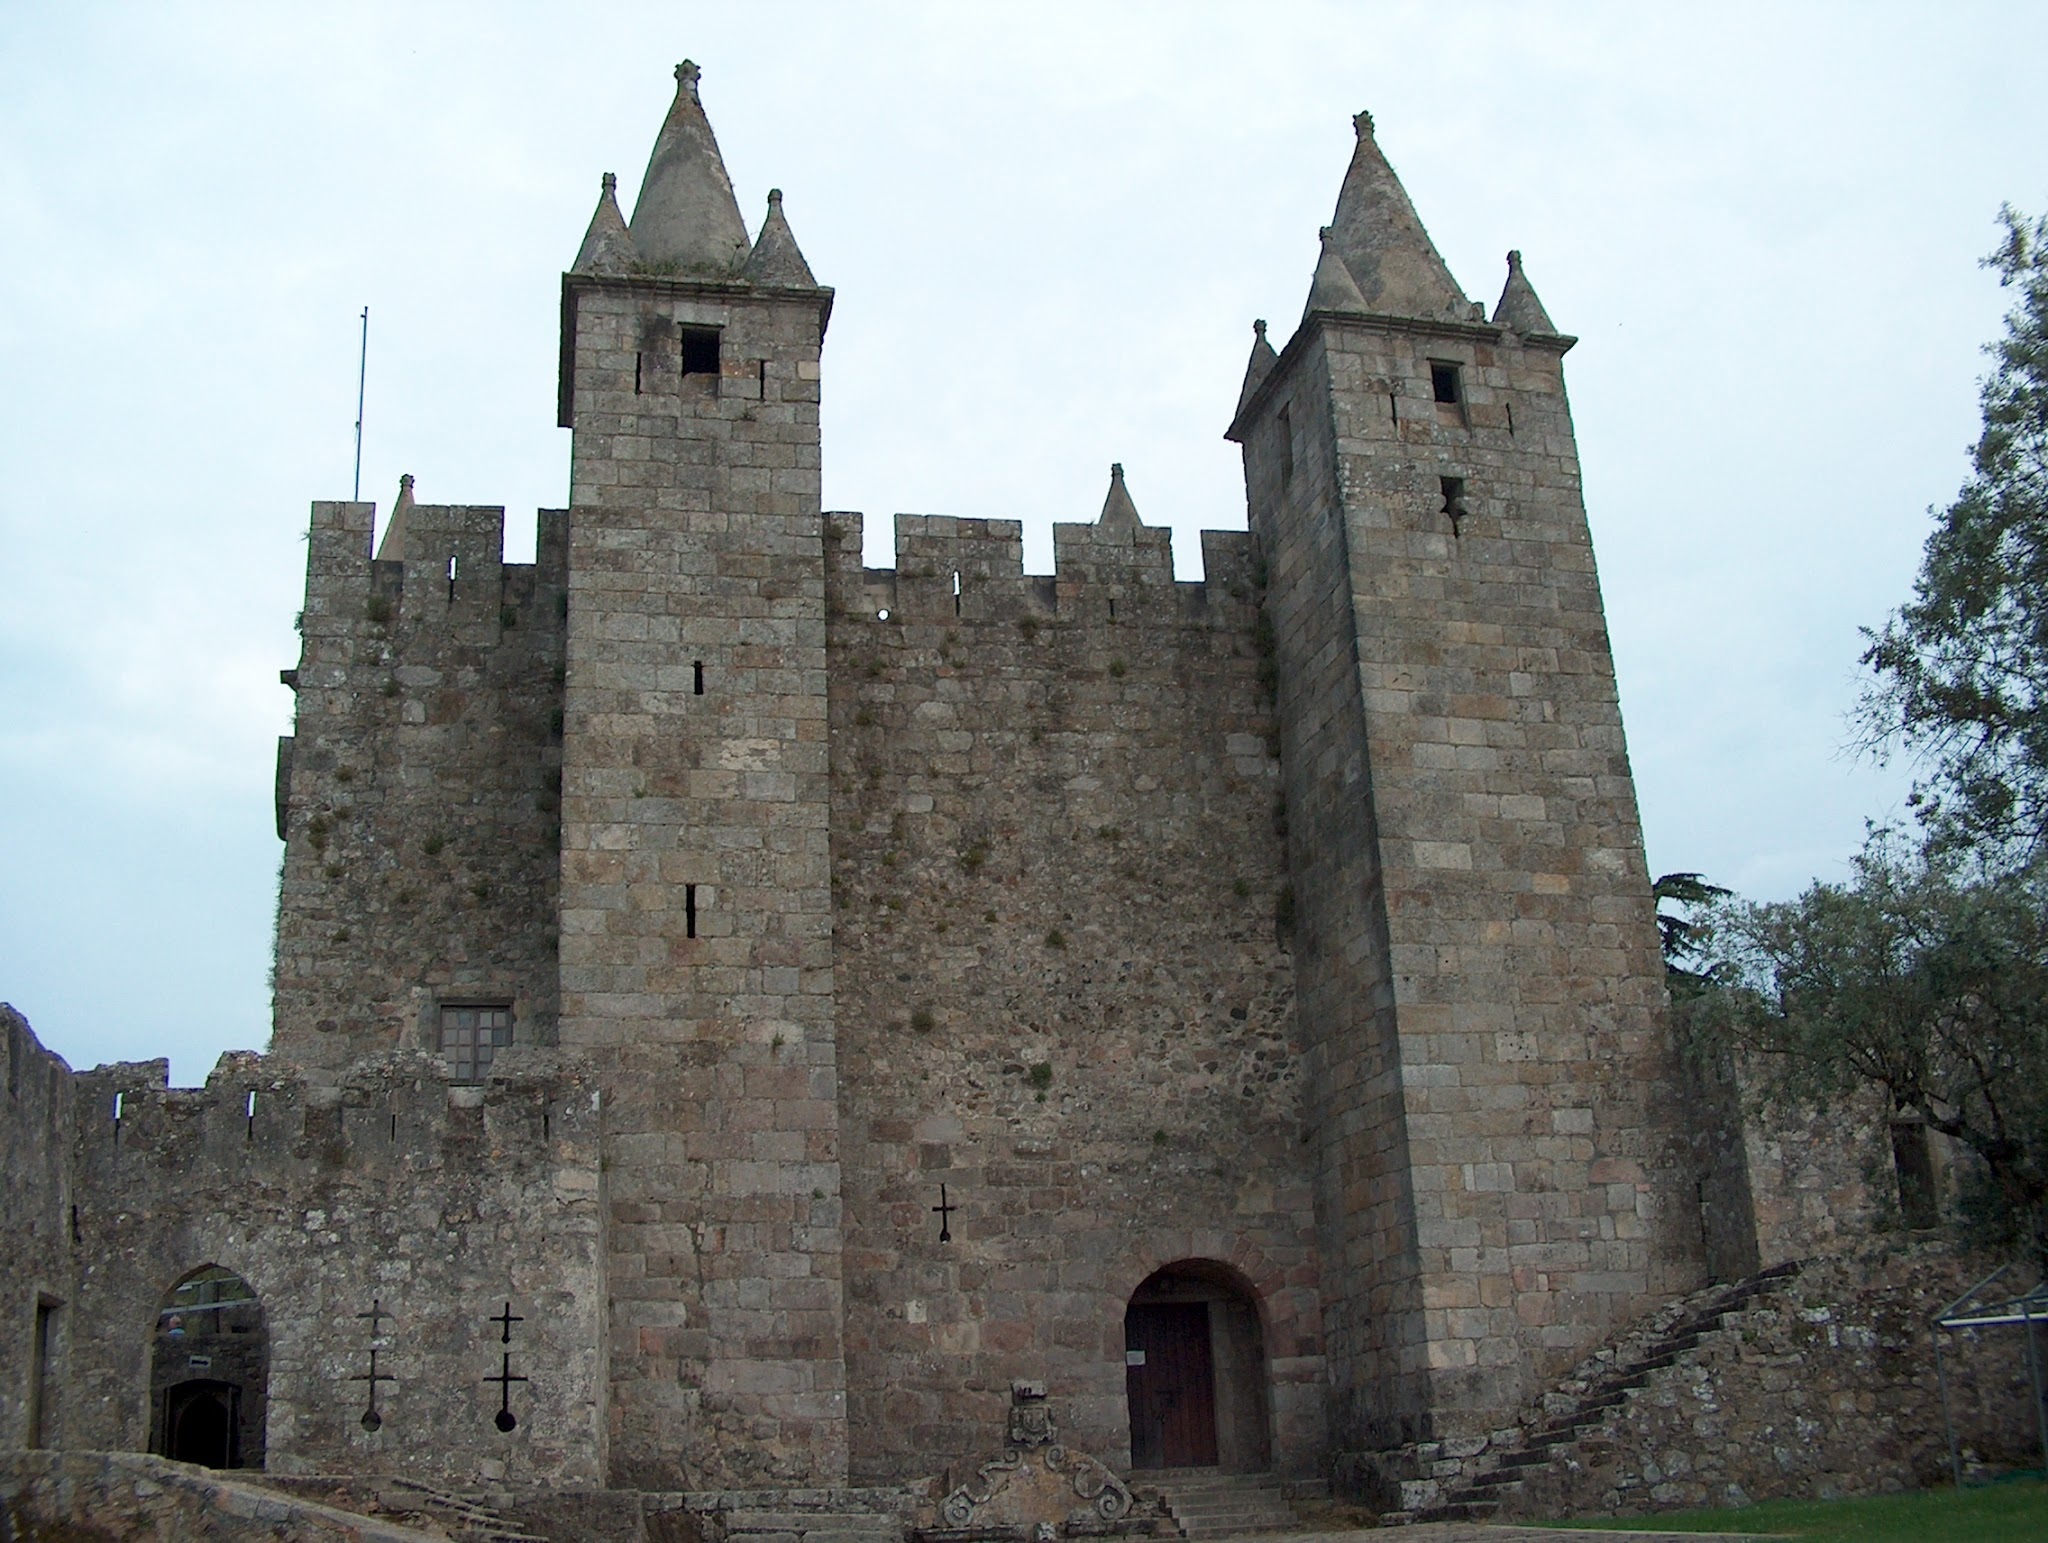
building, chateau, tower, castle, fortification, place of worship, medieval architecture, medieval, fortress, portugal, middle ages, torres, medieval castle, historic site, spanish missions in california, water castle, santa maria of the fair